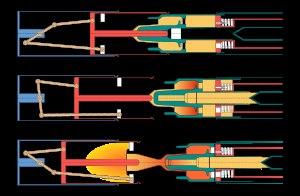
Un disjoncteur à haute tension est destiné à établir, supporter et interrompre des courants sous sa tension assignée, selon la définition donnée par la Commission électrotechnique internationale. Il opère à la fois :